Phoolan Devi

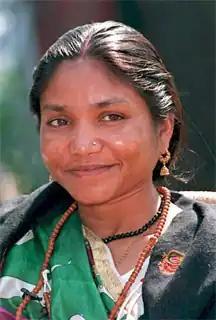
Phoolan Devi in 1995

Phoolan Devi (10 August 1963 25 July 2001), popularly known as the Bandit Queen, was an Indian dacoit (bandit) who became a politician, serving as a member of parliament until her assassination. She was a woman of the Mallah subcaste who grew up in poverty in a village in the state of Uttar Pradesh, where her family was on the losing side of a land dispute which caused them many problems. After being married off at the age of eleven and being sexually abused by various people, she joined a gang of dacoits. Her gang robbed higher-caste villages and held up trains and vehicles. When she punished her rapists and evaded capture by the authorities, she became a heroine to the Other Backward Classes who saw her as a Robin Hood figure. Phoolan Devi was charged "in absentia" for the 1981 Behmai massacre, in which twenty Thakur men were killed, allegedly on her command. After this event, the Chief Minister of Uttar Pradesh resigned, and calls to apprehend her were amplified. She surrendered two years later in a carefully negotiated settlement and spent eleven years in Gwalior prison, awaiting trial.